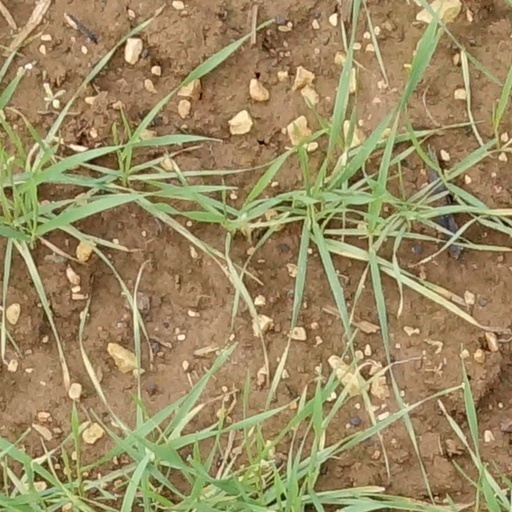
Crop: wheat